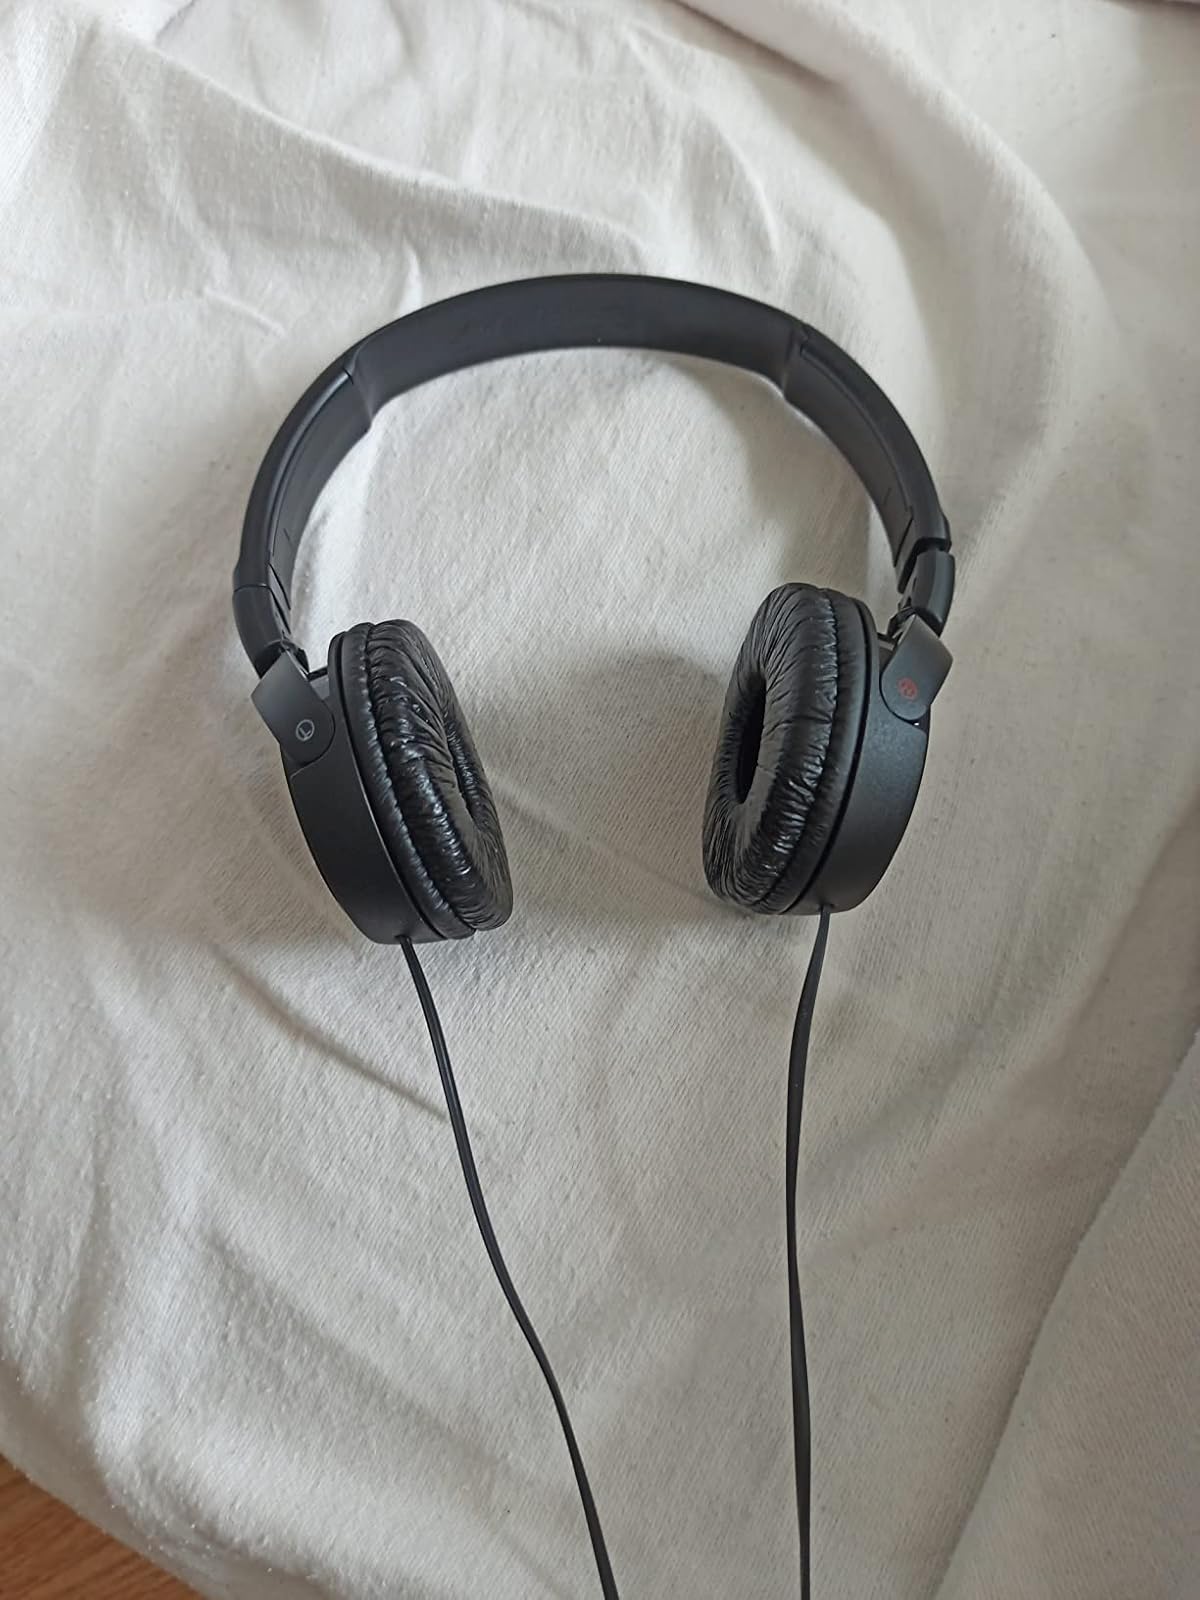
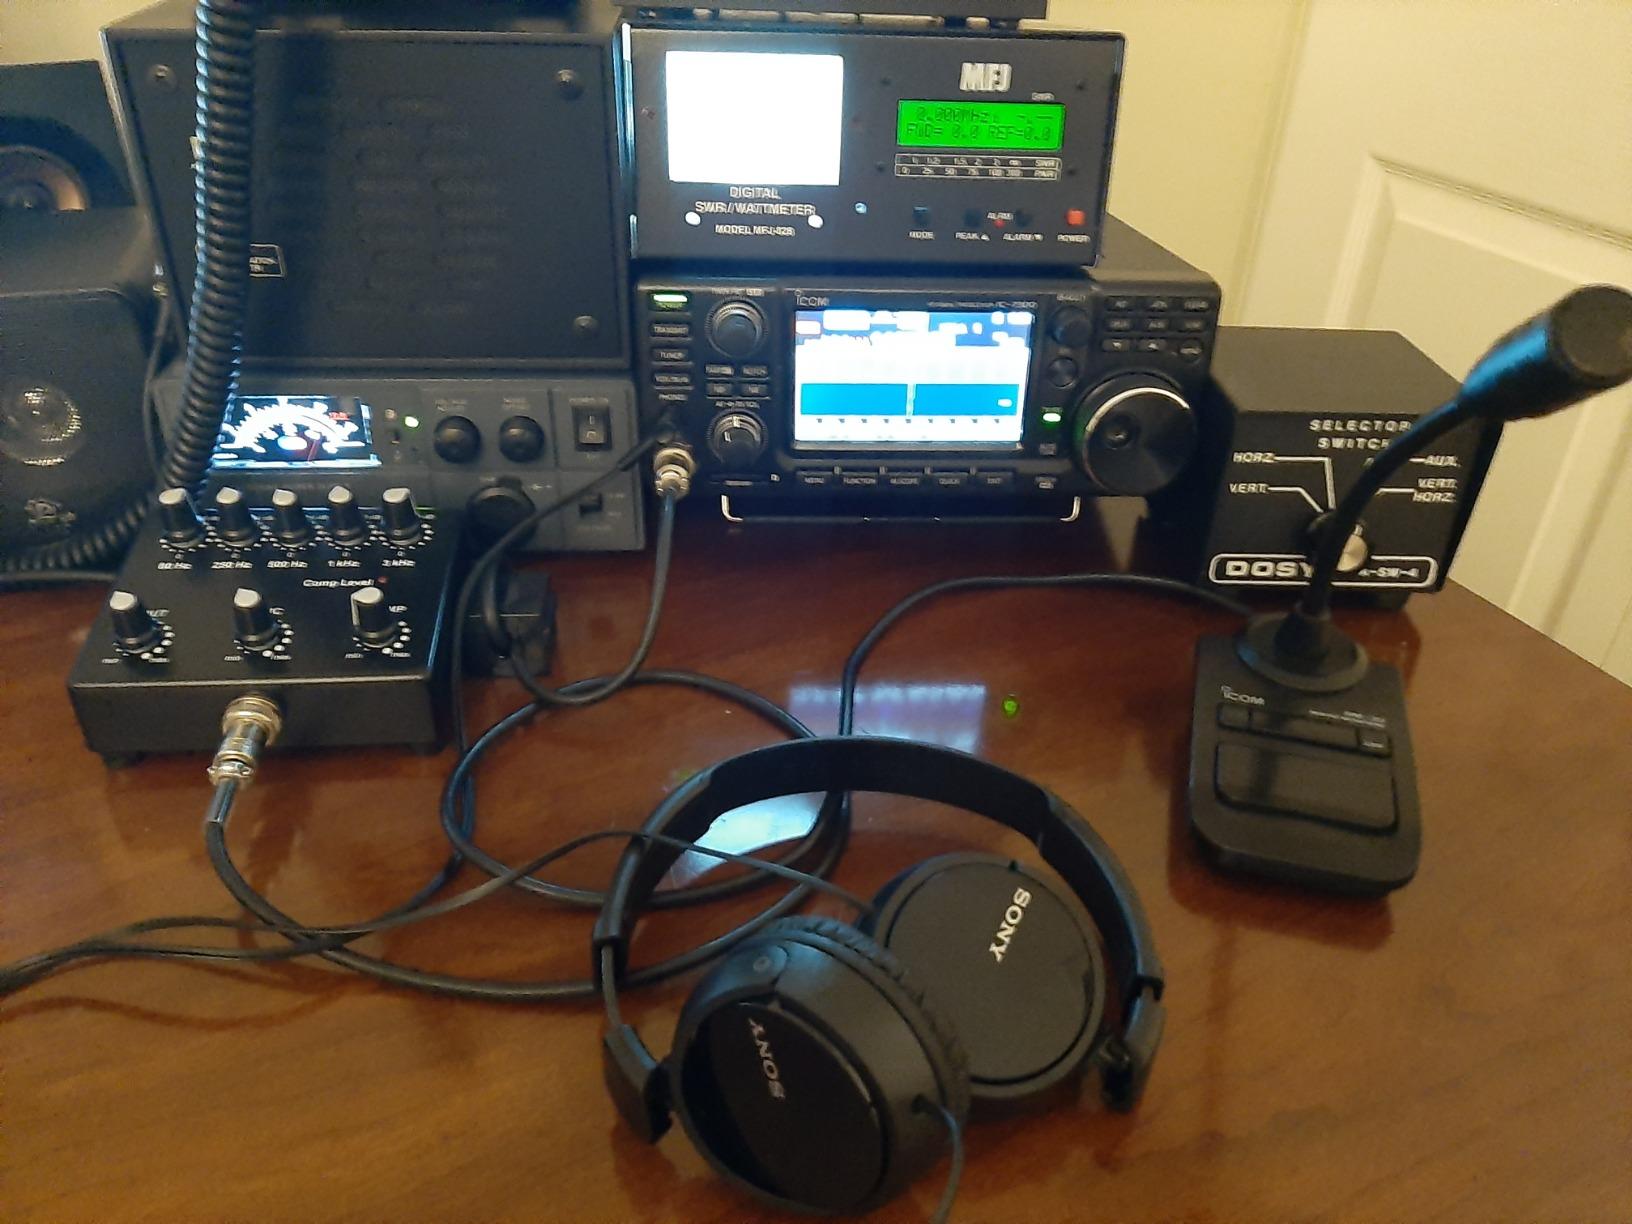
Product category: headphones
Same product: yes